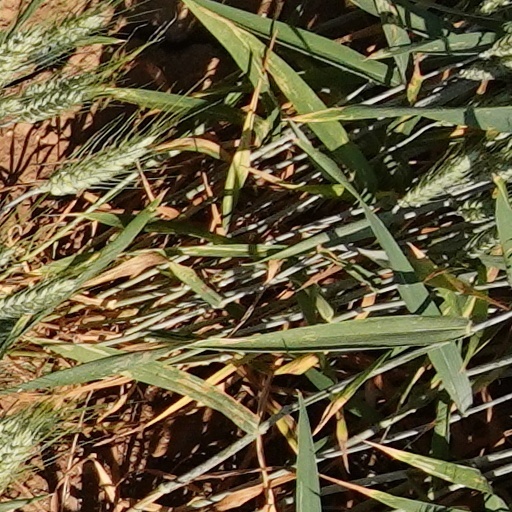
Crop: wheat